You Live and Learn

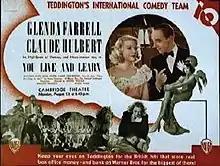
Film poster

You Live and Learn is a 1937 comedy film directed by Arthur B. Woods and starring Glenda Farrell and Claude Hulbert. The film was a quota quickie production and was based on the novel "Have You Come for Me?" by Norma Patterson. It was released by Warner Bros. in September 1937. The movie is now classed as a lost film.